South Brisbane, Queensland

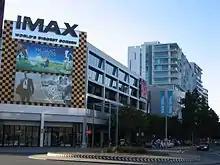
South Bank Cinemas on Grey Street.

By the 1880s, the Presbyterian church in Grey Street had grown too small for its congregation. In October 1884 a foundation stone for a new church was laid. On 11 October 1885 the new Park Presbyterian Church was opened at 31 Glenelg Street on the corner of Cordelia Street by Robert Steel, senior member of the Presbyterian Church in Sydney. The name Park reflects the location of the church directly opposite Musgrave Park. It was designed by architect FDG Stanley and could accommodate 550 seated in the church and 300 seated in the Sunday school in the basement. Over time the area became increasingly used for industrial and commercial purposes and families moved away to more residential areas. The congregation sold the church in early 1950 in order to build a new Park Presbyterian Church in the more residential location of 21 Hampstead Road, Highgate Hill. The church at Glenelg Street was used by the Plymouth Brethren Christian Church for some years, then for commercial purposes, and as at 2020 by the iSee Church (Pentecostal).